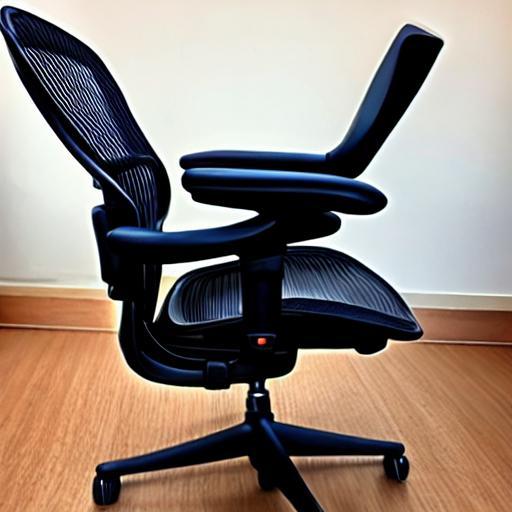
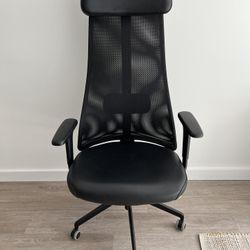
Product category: items_chair
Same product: no